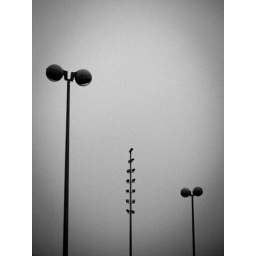
Two street lamps and a giant road crossing reflector thing in the middle, far away (seriously, it's huge).